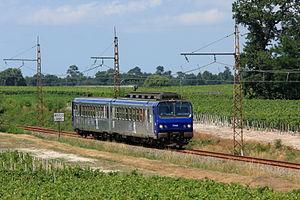
La ligne de Ravezies à Pointe-de-Grave, anciennement ligne de Bordeaux-Saint-Louis à Pointe de Grave, et surnommée ligne du Médoc, est une ligne du réseau ferré français qui relie la gare de Ravezies au Verdon sur Mer et à la Pointe de Grave en traversant le Médoc. Une fois à la Pointe, la ville de Royan est reliée par correspondance avec le bac.